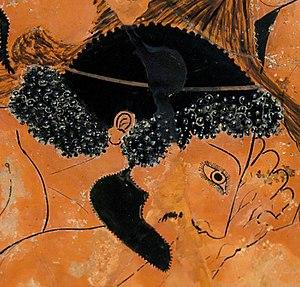
Visage d'Héraclès, détail d'une scène représentant Héraclès étouffant le géant libyen Antée. Face principale d'un cratère en calice attique à figures rouges, 515-510 av. J.-C.